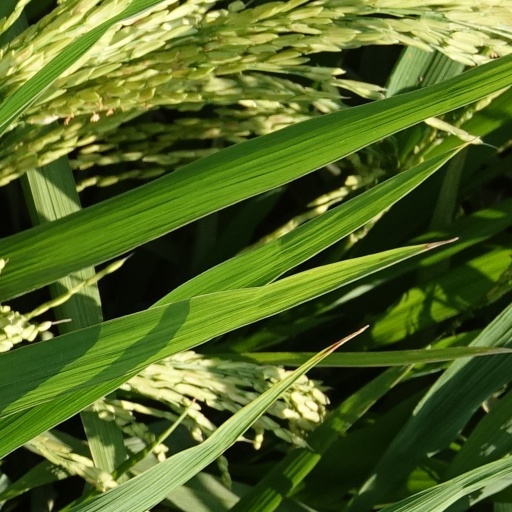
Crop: rice